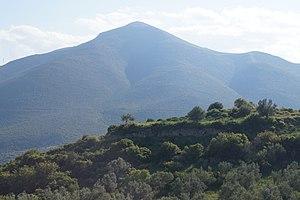
Le mont Parthénion est une montagne à la limite entre l'Arcadie et l'Argolide, dans le Péloponnèse, en Grèce.